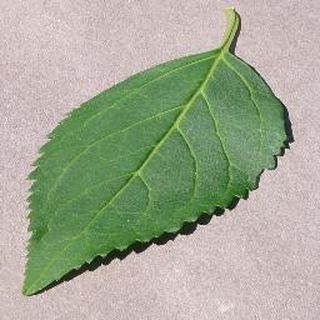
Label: healthy_cherry